American occupation of Ramadi

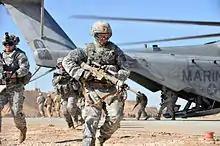
Camp Ramadi, 15 November 2009

As the summer of 2006 arrived, the level of attacks in Ramadi remained the highest in the country. As a result, rumors of an impending Fallujah-style assault sprang up in the Arab media.